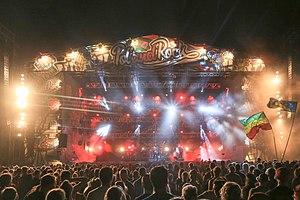
Big Mountain au Pol'and'Rock Festival de 2018.
Big Mountain est un groupe de reggae américain originaire de San Diego. Le groupe est surtout connu pour avoir interprété la chanson Baby, I Love Your Way de Peter Frampton en 1994.